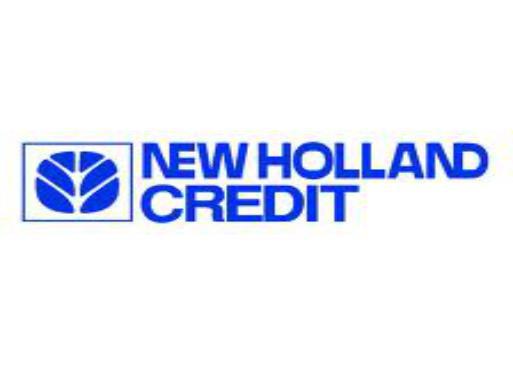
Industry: Others